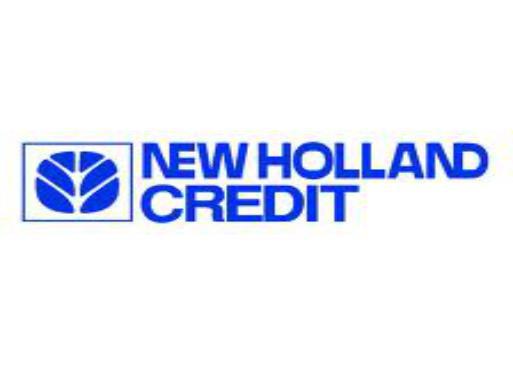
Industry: Others